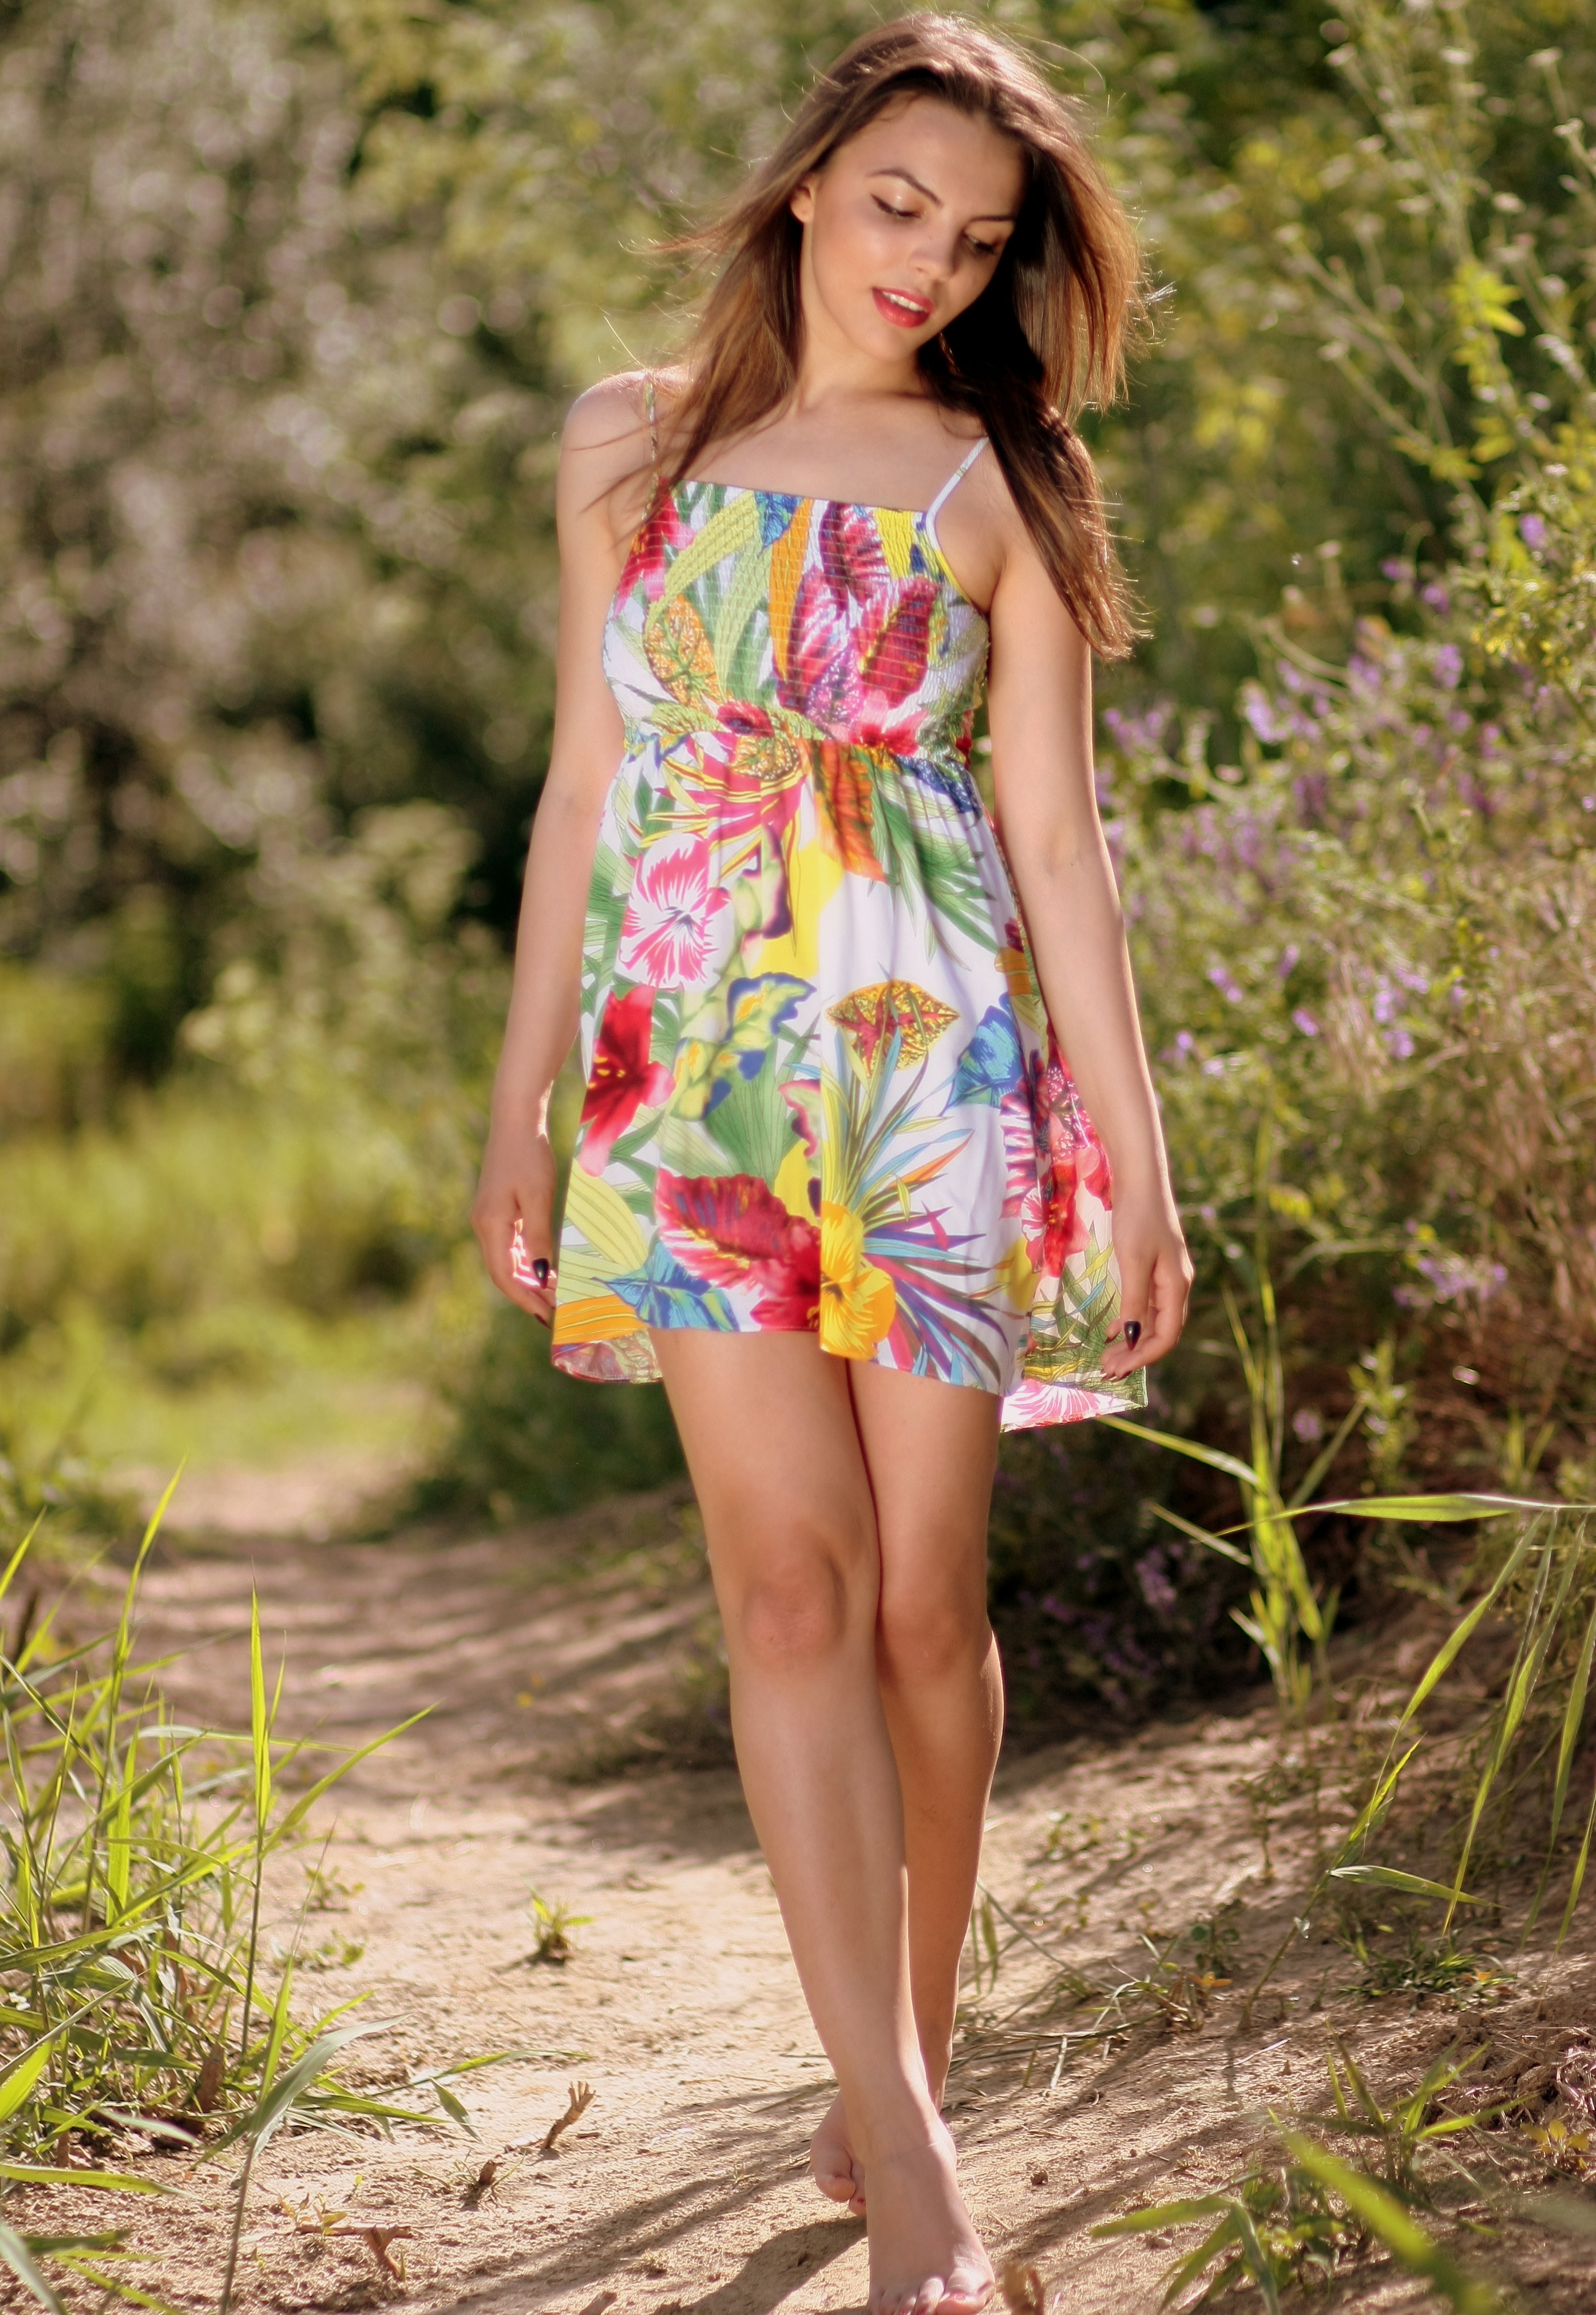
nature, girl, summer, leg, model, spring, fashion, clothing, season, smile, swimwear, long hair, dress, vegetation, beauty, photo shoot, supermodel